Italian architecture

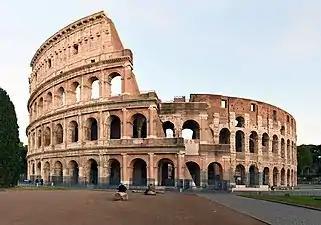
The Colosseum in Rome

Influenced by Greek architecture (which had left important signs in Magna Grecia, in the temples of Agrigento, Selinunte and Paestum) and by the Etruscan architecture (which aroused the attentions of Vitruvius), Roman architecture assumed its own characteristics.